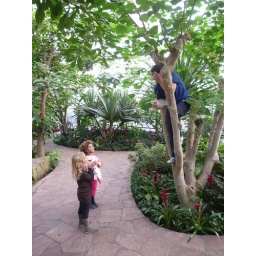
Elfi & EMily talk to butterfly woman in tree